Classical period (music)

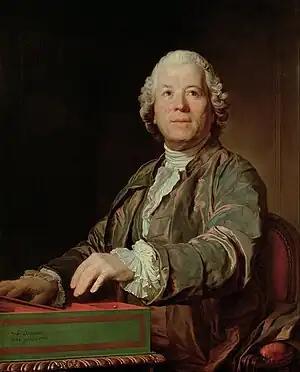
Gluck, detail of a portrait by Joseph Duplessis, dated 1775 (Kunsthistorisches Museum, Vienna)

In his book "The Classical Style", author and pianist Charles Rosen claims that from 1755 to 1775, composers groped for a new style that was more effectively dramatic. In the High Baroque period, dramatic expression was limited to the representation of individual "affects" (the "doctrine of affections", or what Rosen terms "dramatic sentiment"). For example, in Handel's oratorio "Jephtha", the composer renders four emotions separately, one for each character, in the quartet "O, spare your daughter". Eventually this depiction of individual emotions came to be seen as simplistic and unrealistic; composers sought to portray multiple emotions, simultaneously or progressively, within a single character or movement ("dramatic action"). Thus in the finale of act 2 of Mozart's "Die Entführung aus dem Serail", the lovers move "from joy through suspicion and outrage to final reconciliation."